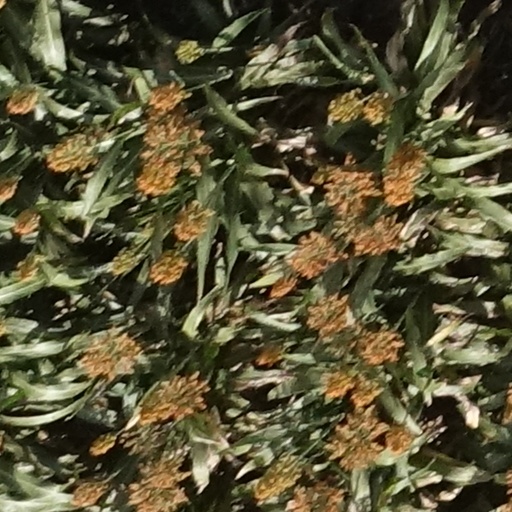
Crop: sorghum